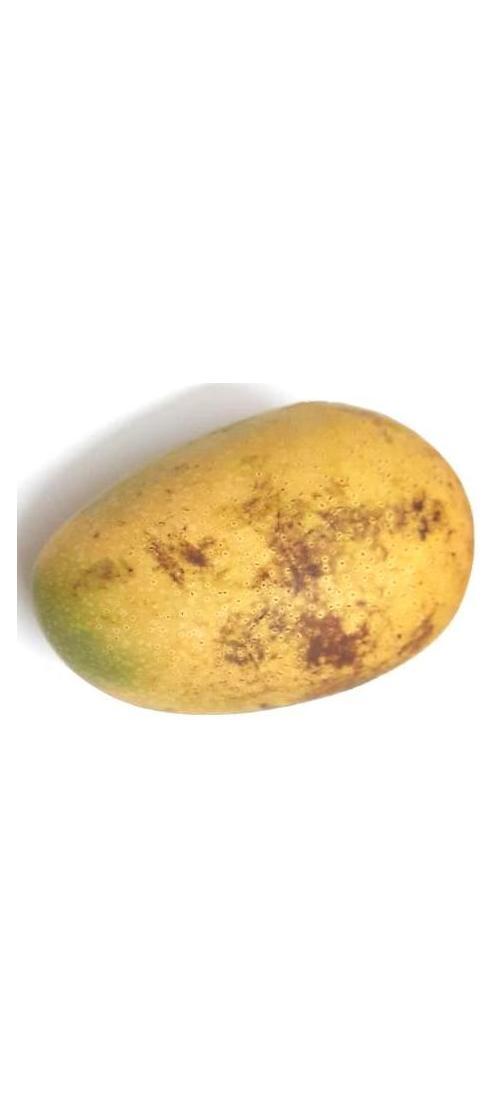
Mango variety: Ashshina Classic